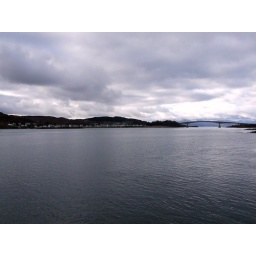
this shot was taken from train station in kyle of lochalsh looking towards  skye bridge